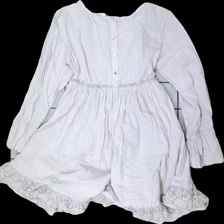
View: back
Type: Dress
Category: Ladies
Brand: Not in the list
Brand text on label: Miel
Colors: Pink
Material: 100% Cotton
Pattern: Lace
Cut: Regular
Size: L
Season: All
Stains: Major
Price range: <50
Recommended usage: Recycle